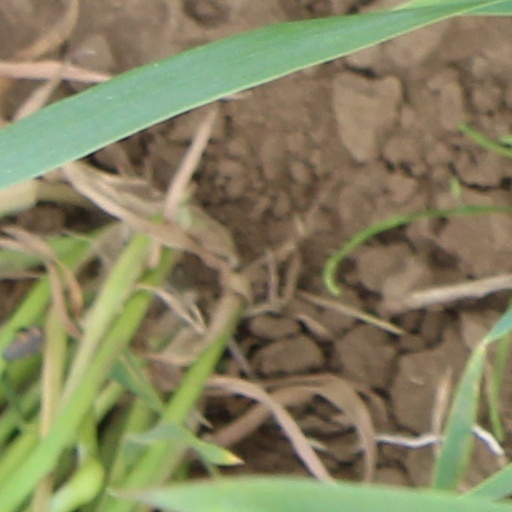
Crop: wheat